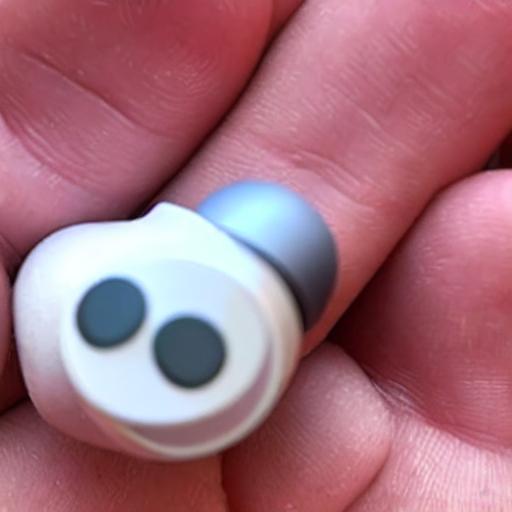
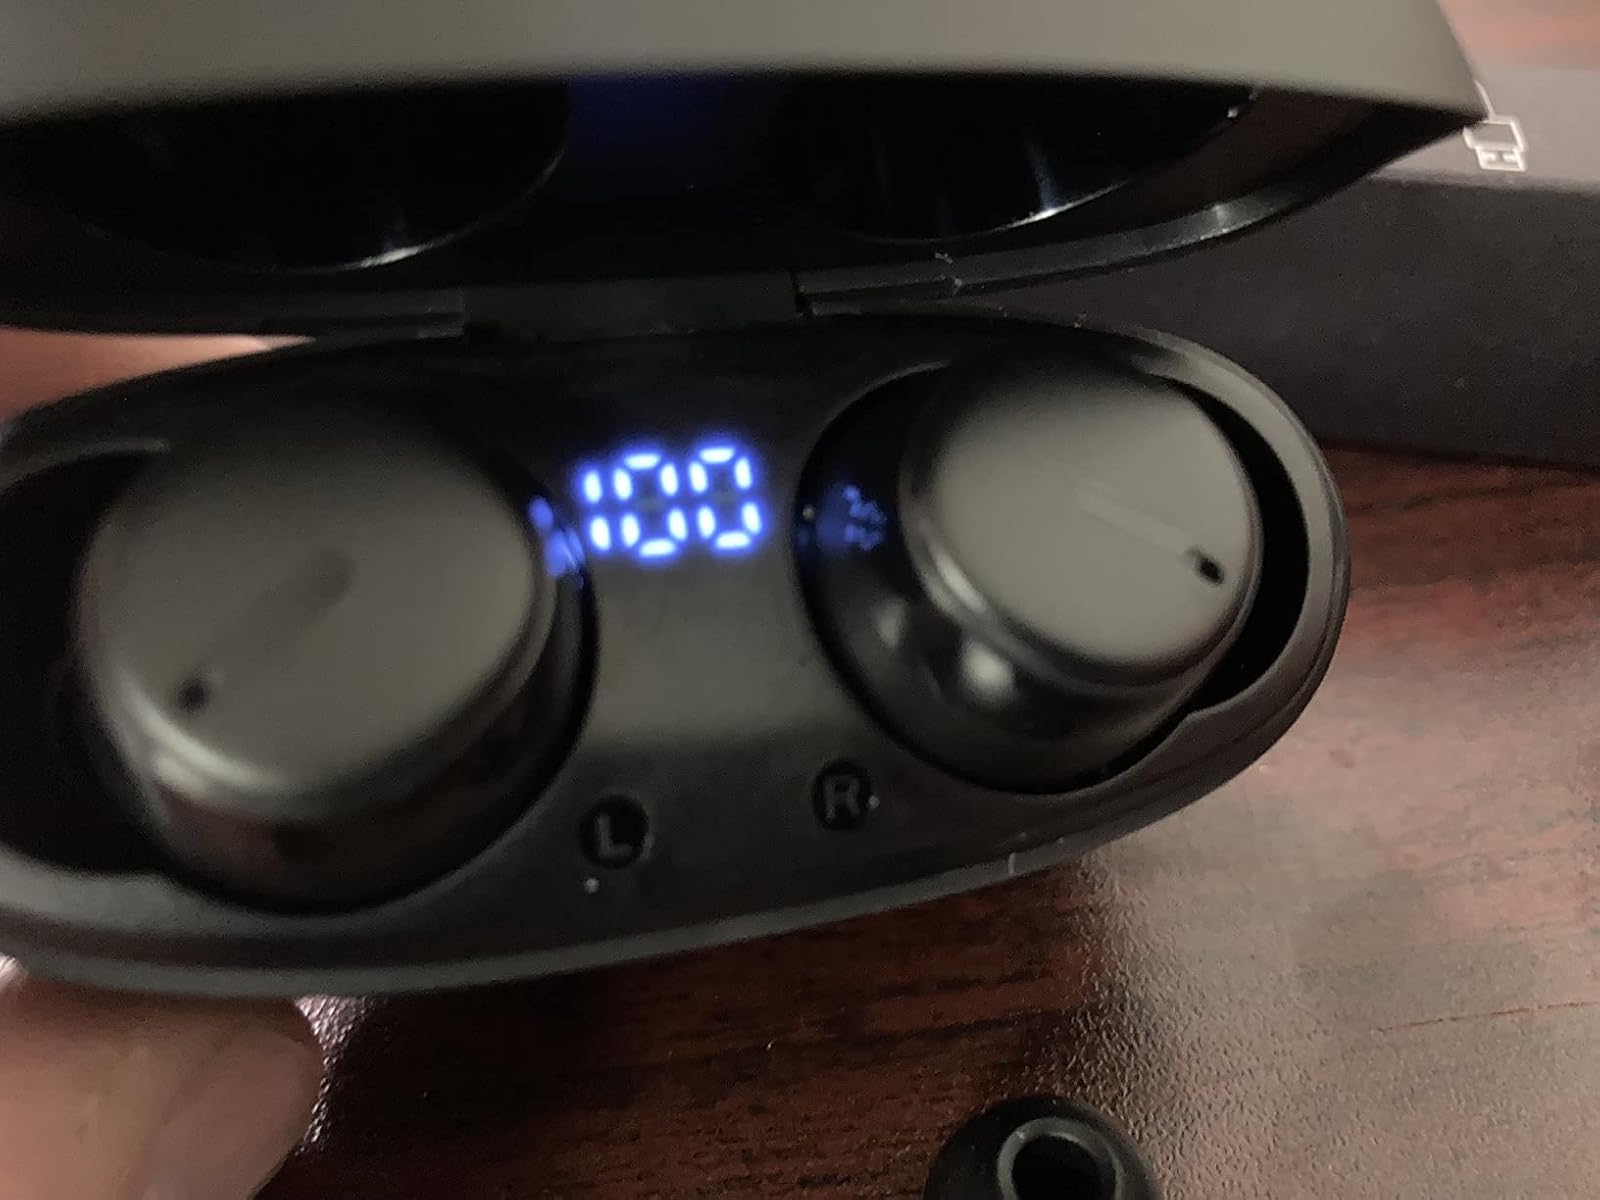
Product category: earbuds
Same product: no